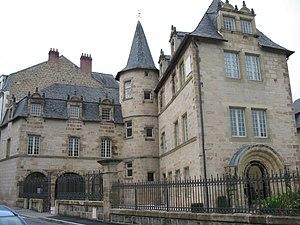
Archives municipales de Bri-ve-la-Gaillarde (Corrèze, Limousin, France)
La 18ᵉ étape du Tour de France 2012 se déroule le vendredi 20 juillet 2012. Elle part de Blagnac et arrive à Brive-la-Gaillarde.
Les archives sont un ensemble de documents conservés pour pouvoir prouver des droits ou témoigner de certaines activités. Par métonymie, elles désignent également le lieu où l'on conserve ces documents.
Les termes « archives communales » et « archives municipales » désignent tout à la fois :